Igor Demidov

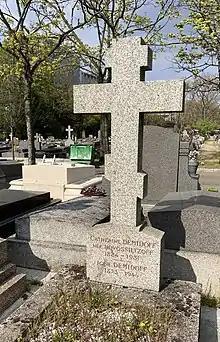
Demidov's grave in Batignolles Cemetery (Paris).

A cadet then a member of the State Duma, he went into exile in Paris after the Bolshevik Revolution. He was a member of the editorial staff of the newspaper "Последние новости" ("News"), then its assistant chief editor, and in the early 1920s was also a member of the parish council of St Alexander Nevsky in Paris.